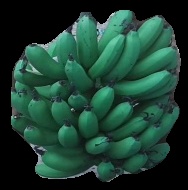
Variety: pachbale
Grade: grade3